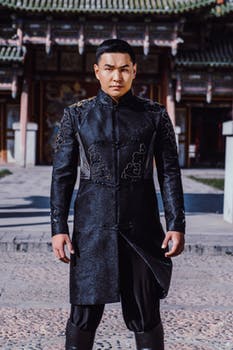
Label: No Watermark